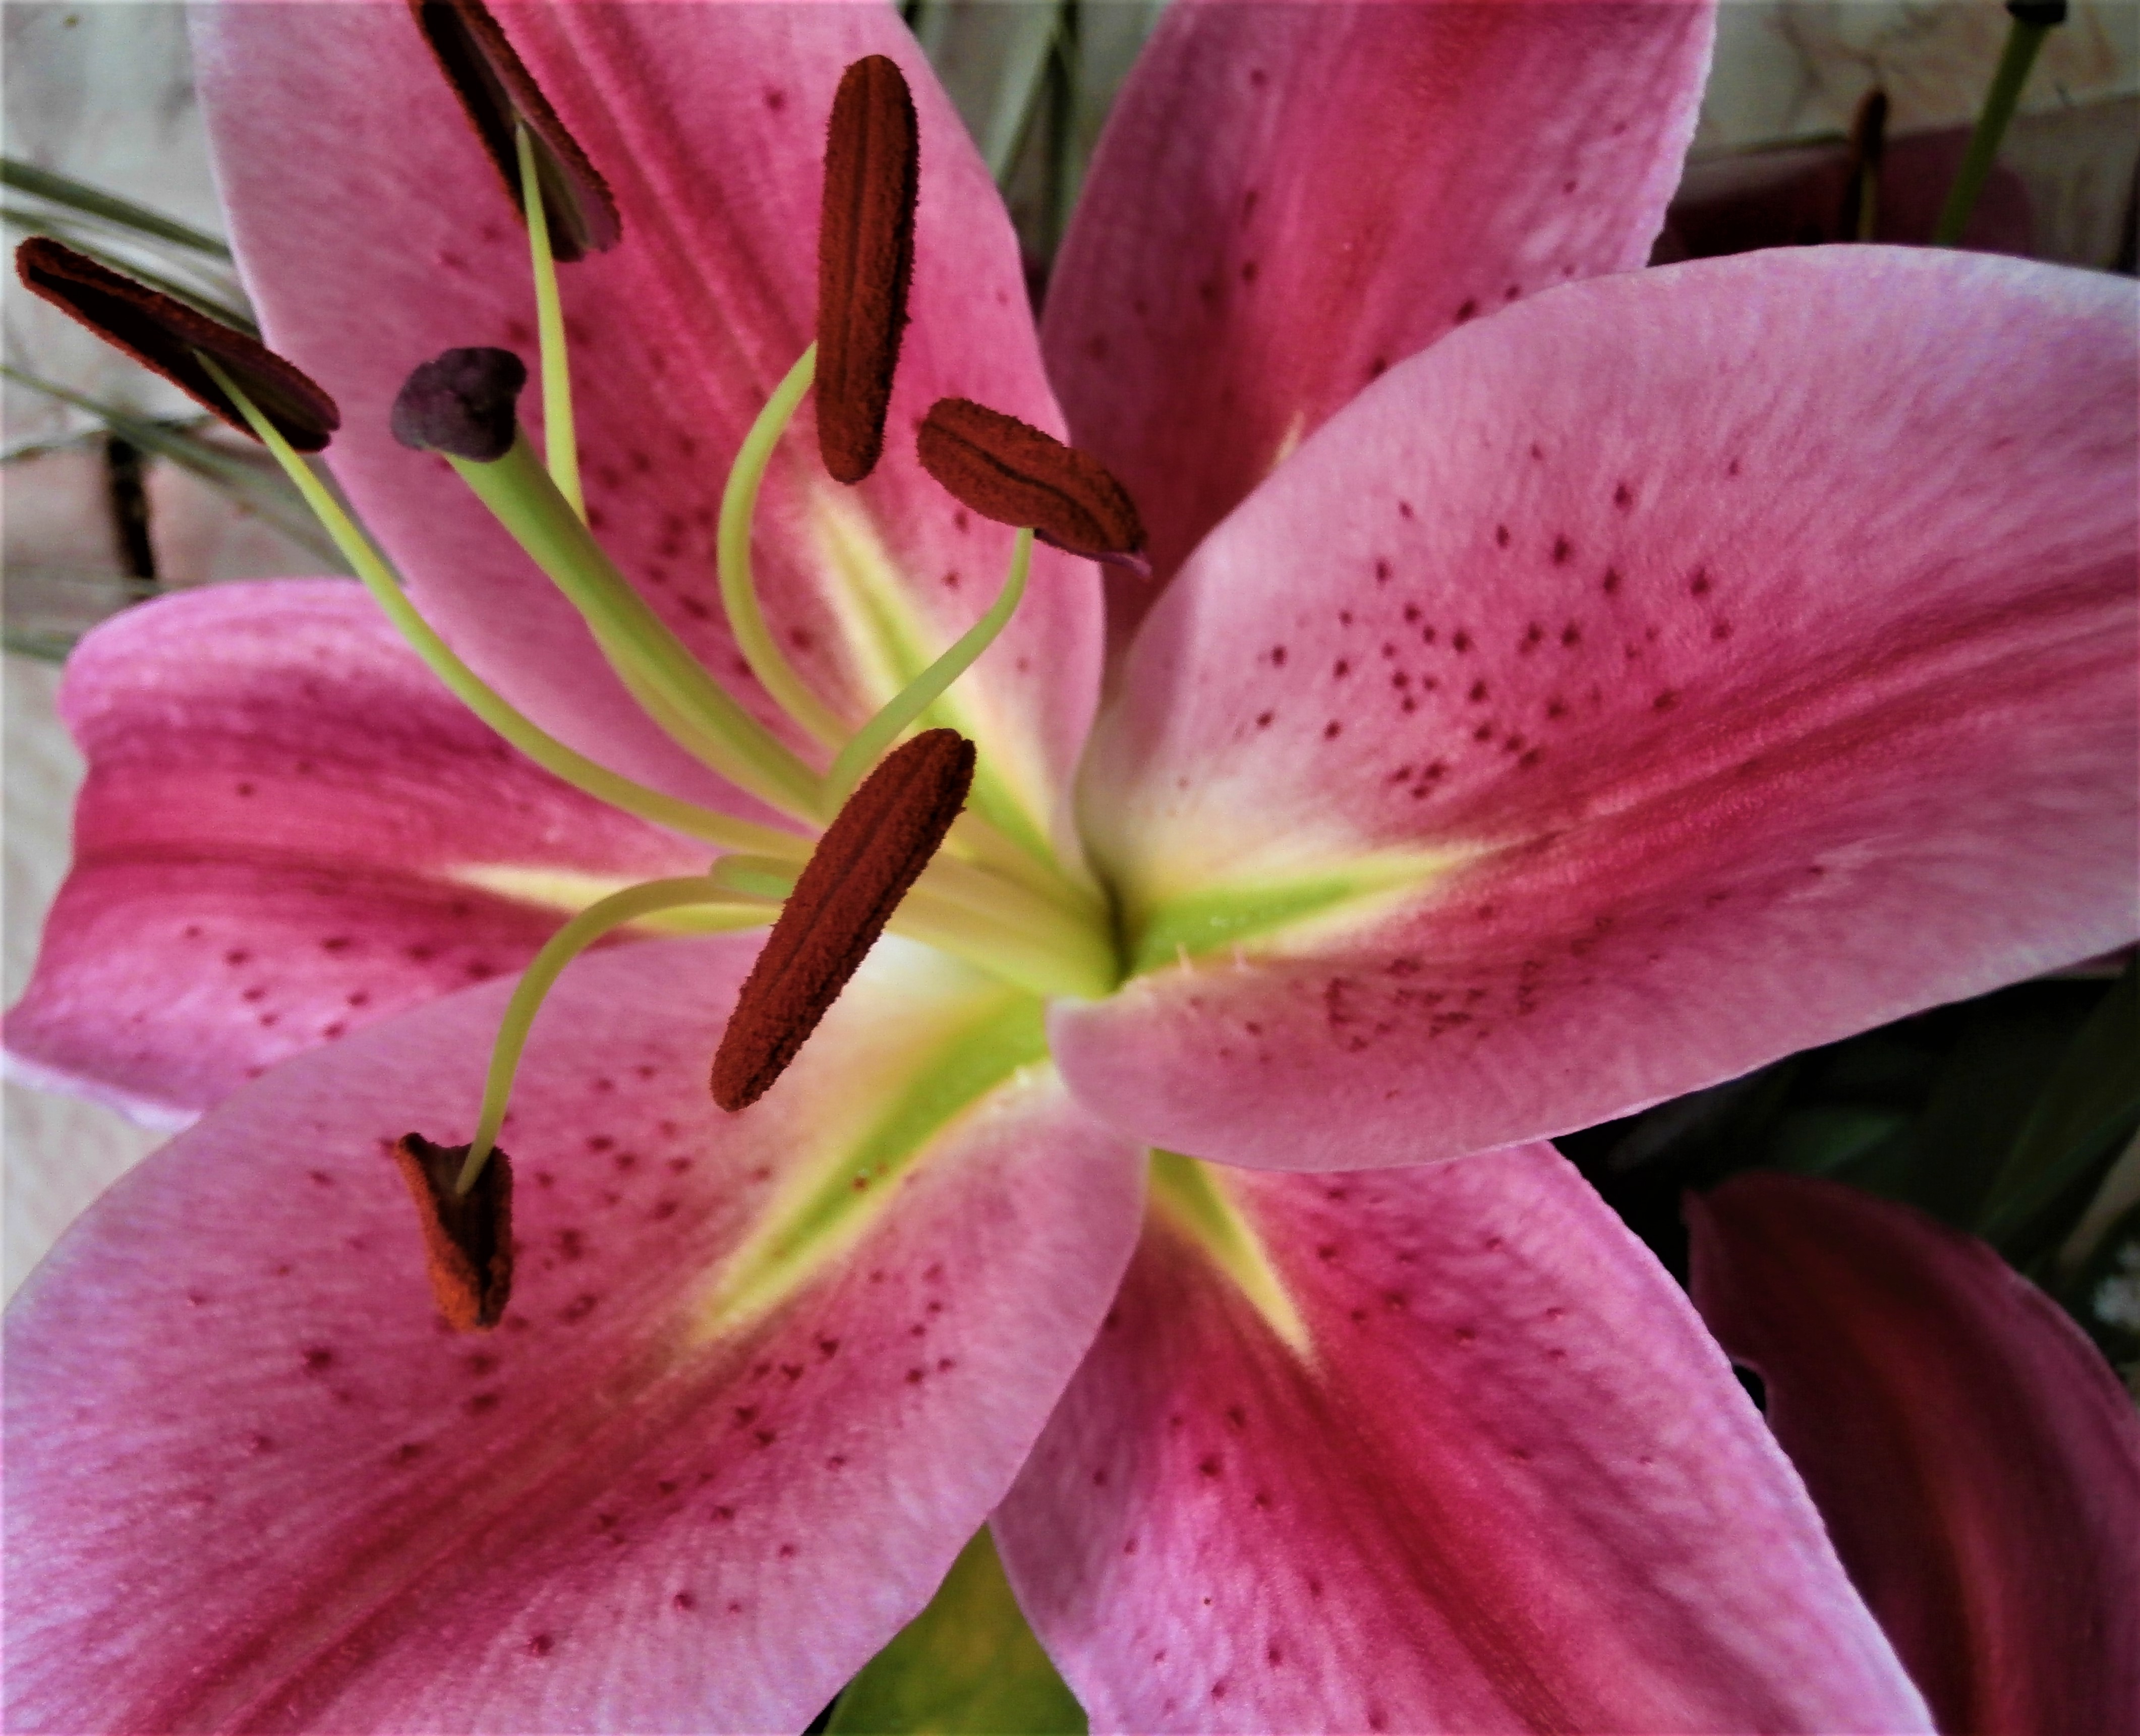
flower, pink, nature, minimalism, scent, lily, flowering plant, petal, plant, stargazer lily, terrestrial plant, daylily, amaryllis belladonna, close up, botany, lily family, pollen, peruvian lily, crinum, hippeastrum, Pedicel, alstroemeriaceae, monocotyledon, amaryllis family, tiger lily, plant stem, cut flowers, iris, perennial plant, gladiolus, Lily order